TransAsia Airways

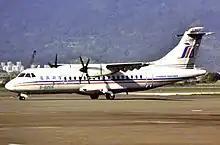
Foshing Airlines ATR 42-300

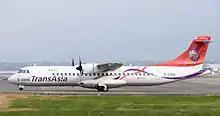
TransAsia Airways ATR 72-600. This one crashed as Flight 235.

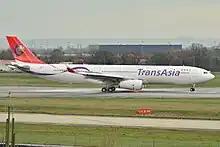
TransAsia Airways Airbus A330-300

Throughout its existence, TransAsia Airways (and its predecessor Foshing Airlines) had operated the following aircraft types: